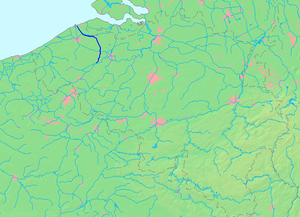
Le canal de Schipdonk traverse la province de Flandre orientale et la province de Flandre occidentale en reliant la ville de Deinze à la Mer du Nord au niveau de la localité de Heist. En se dirigeant vers le nord, le canal croise d’abord le Canal Gand-Ostende. Plus loin, le canal longe le Canal Léopold sur près de 20 km à son approche de la côte belge.